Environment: real
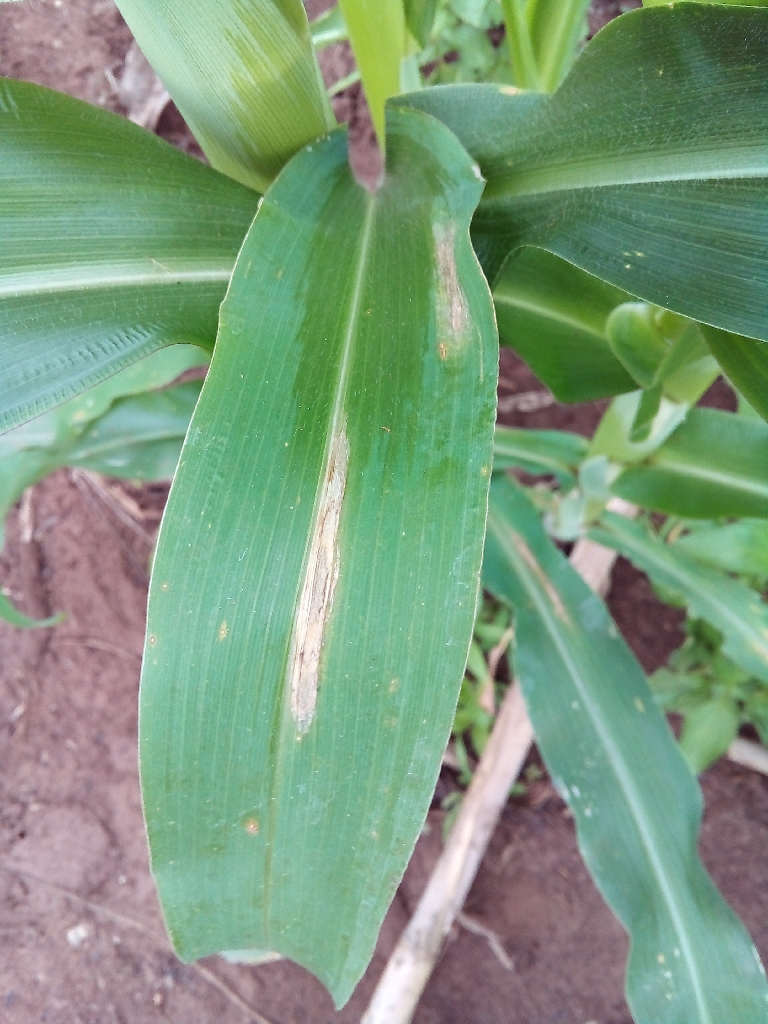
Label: northern_corn_leaf_blight